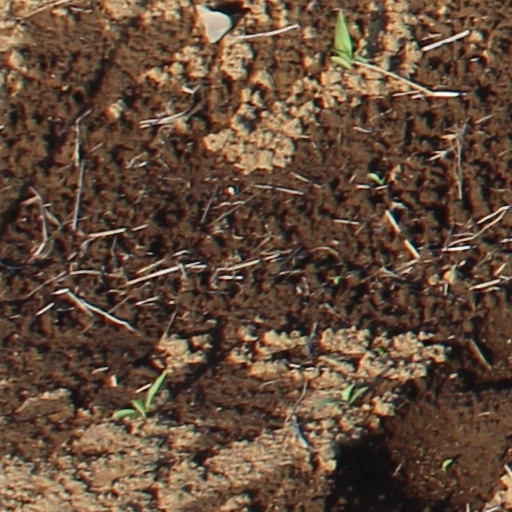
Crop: wheat